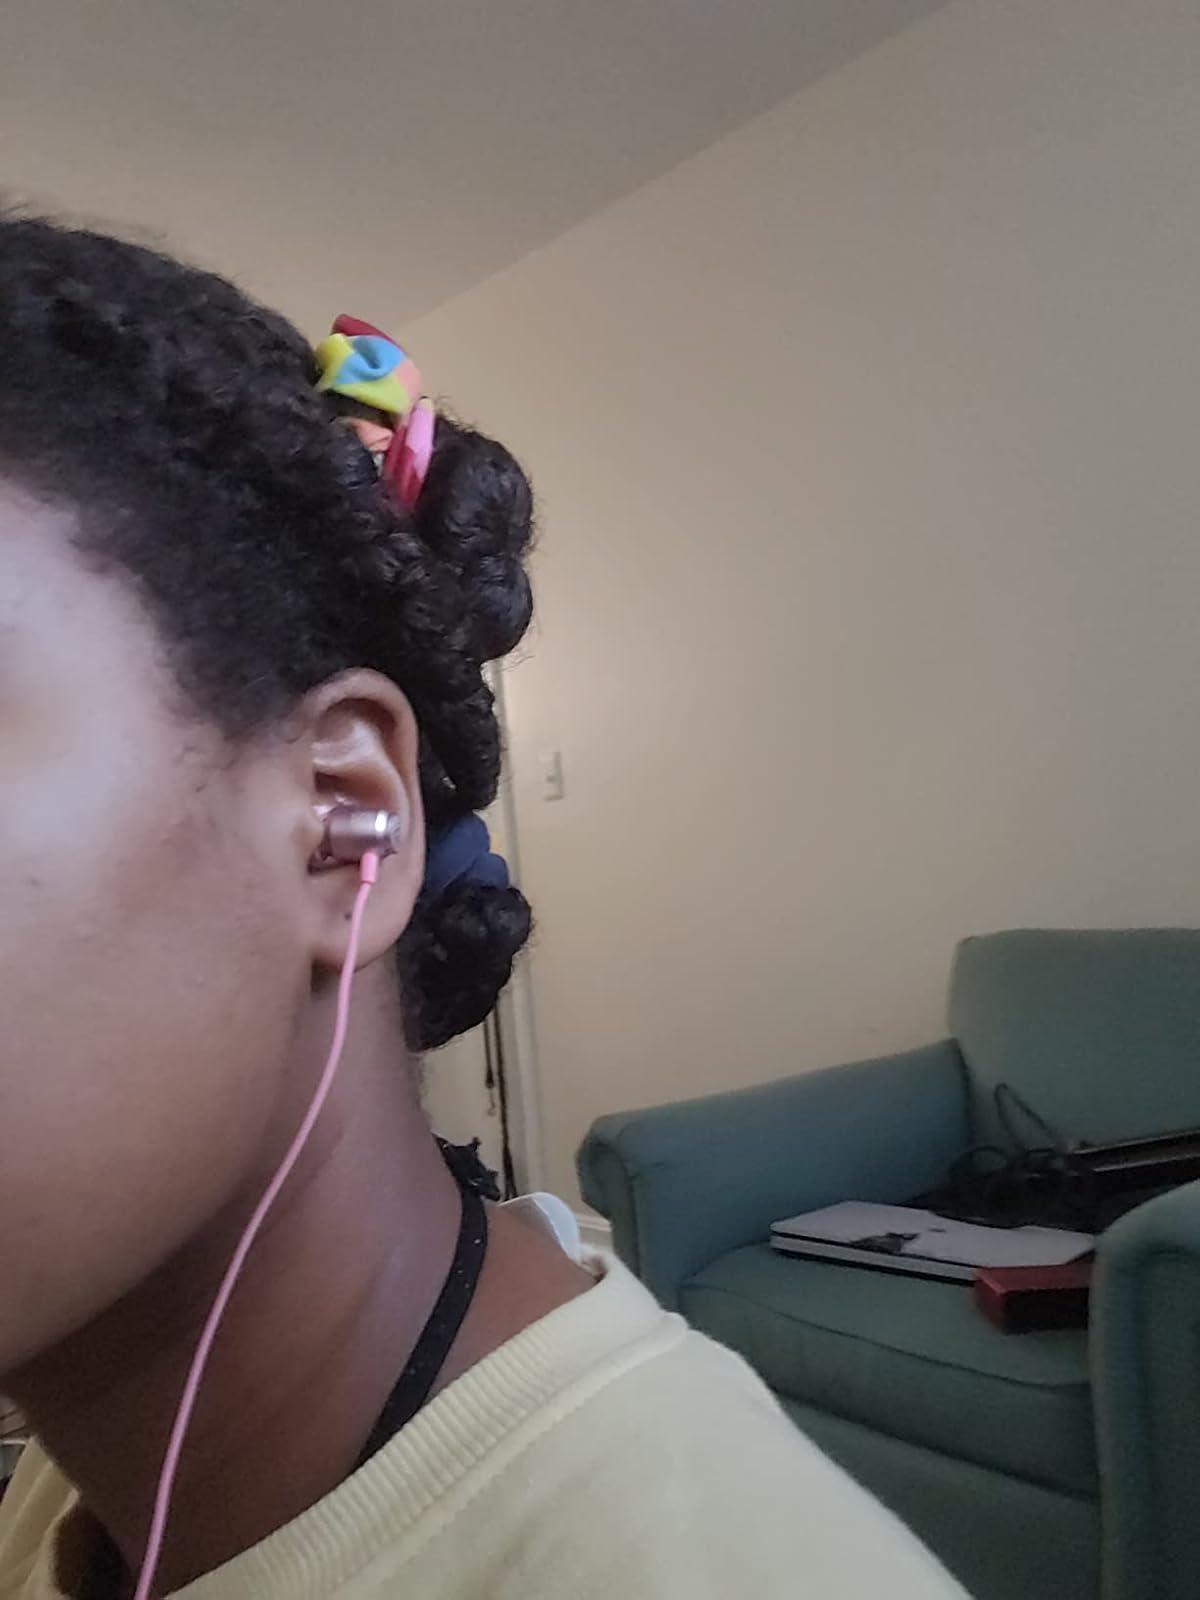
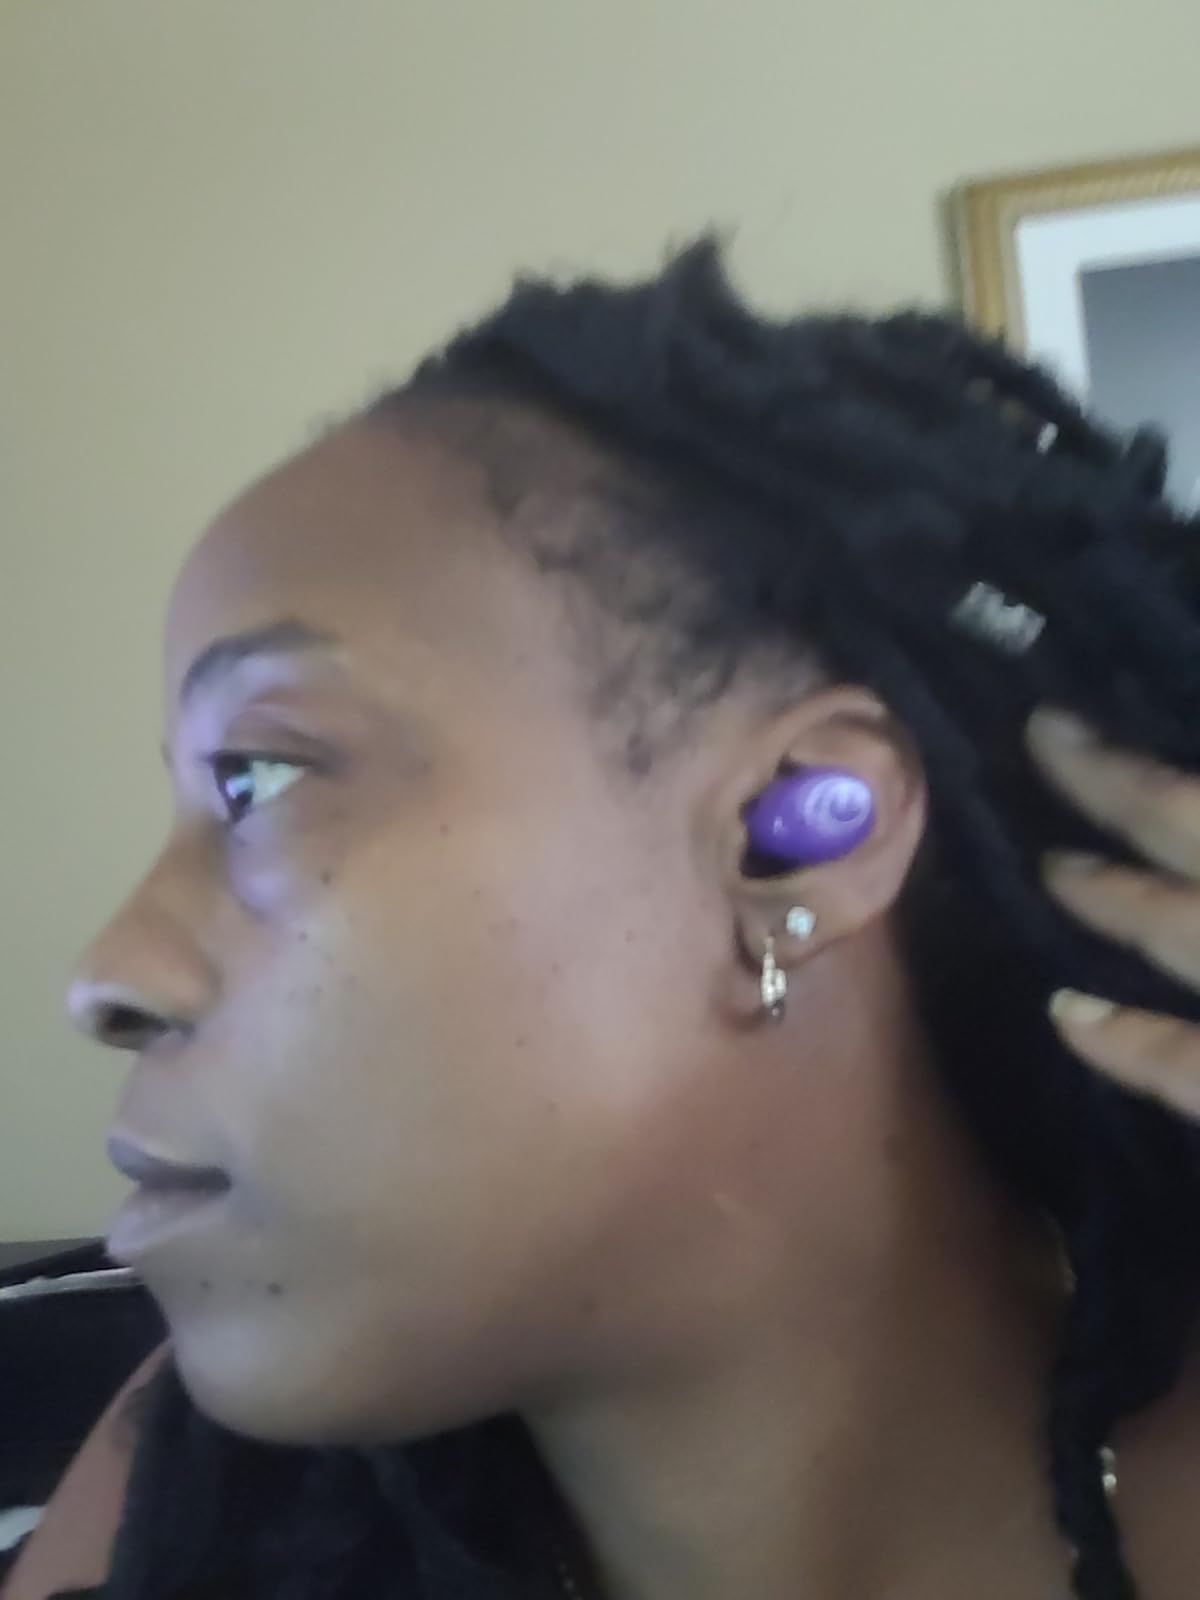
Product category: earbuds
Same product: no